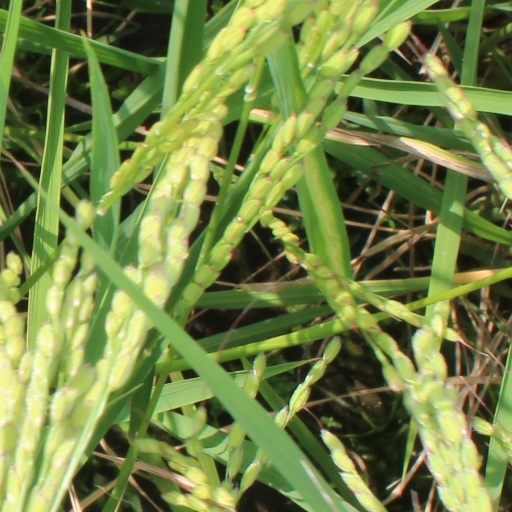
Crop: rice